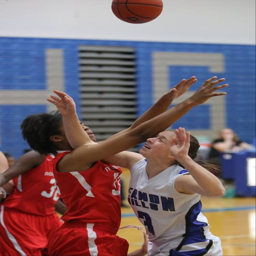
images at girls basketball game .